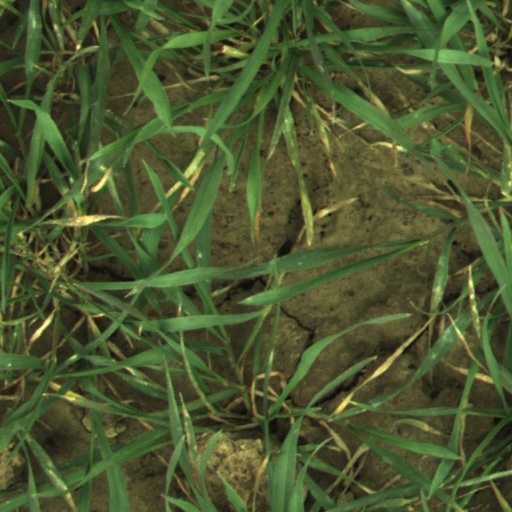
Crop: wheat